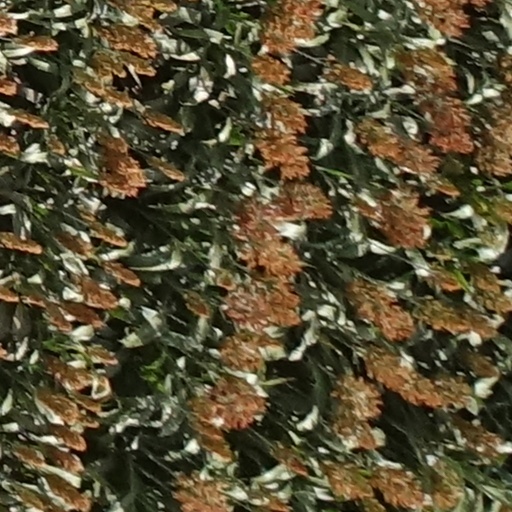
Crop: sorghum